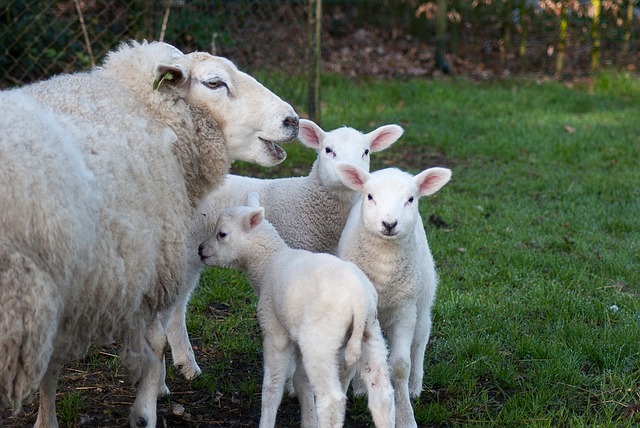
Label: pecora